Melissa Peterman

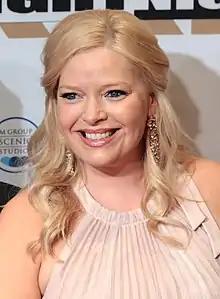
Peterman in 2017

Melissa Peterman (born July 1, 1971) is an American actress, television host and comedian. She has played the role of Barbra Jean in the television comedy series "Reba", appeared as Bonnie Wheeler in the ABC Family/Freeform series "Baby Daddy", and was host of ABC Family's "Dancing Fools", ABC's "Bet on Your Baby", and CMT's "The Singing Bee". From 2017 to 2024, she played Brenda Sparks in "The Big Bang Theory" spinoff series "Young Sheldon". Since September 2023, she has been the host of the television game show "Person, Place or Thing". It was announced she was cast in the Reba McEntire led sitcom, "Happy's Place" on NBC which premiered on October 18, 2024.